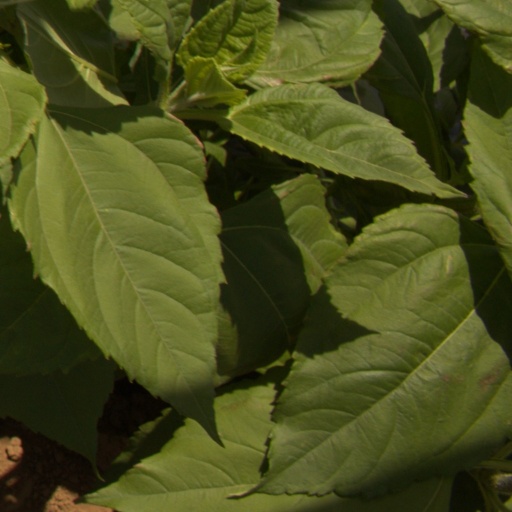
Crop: Jerusalem artichoke